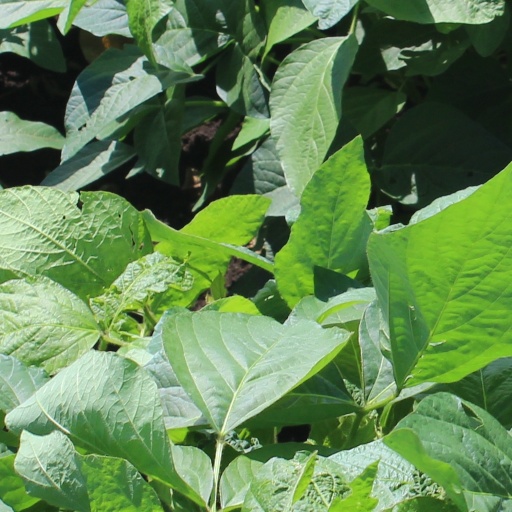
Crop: soybean